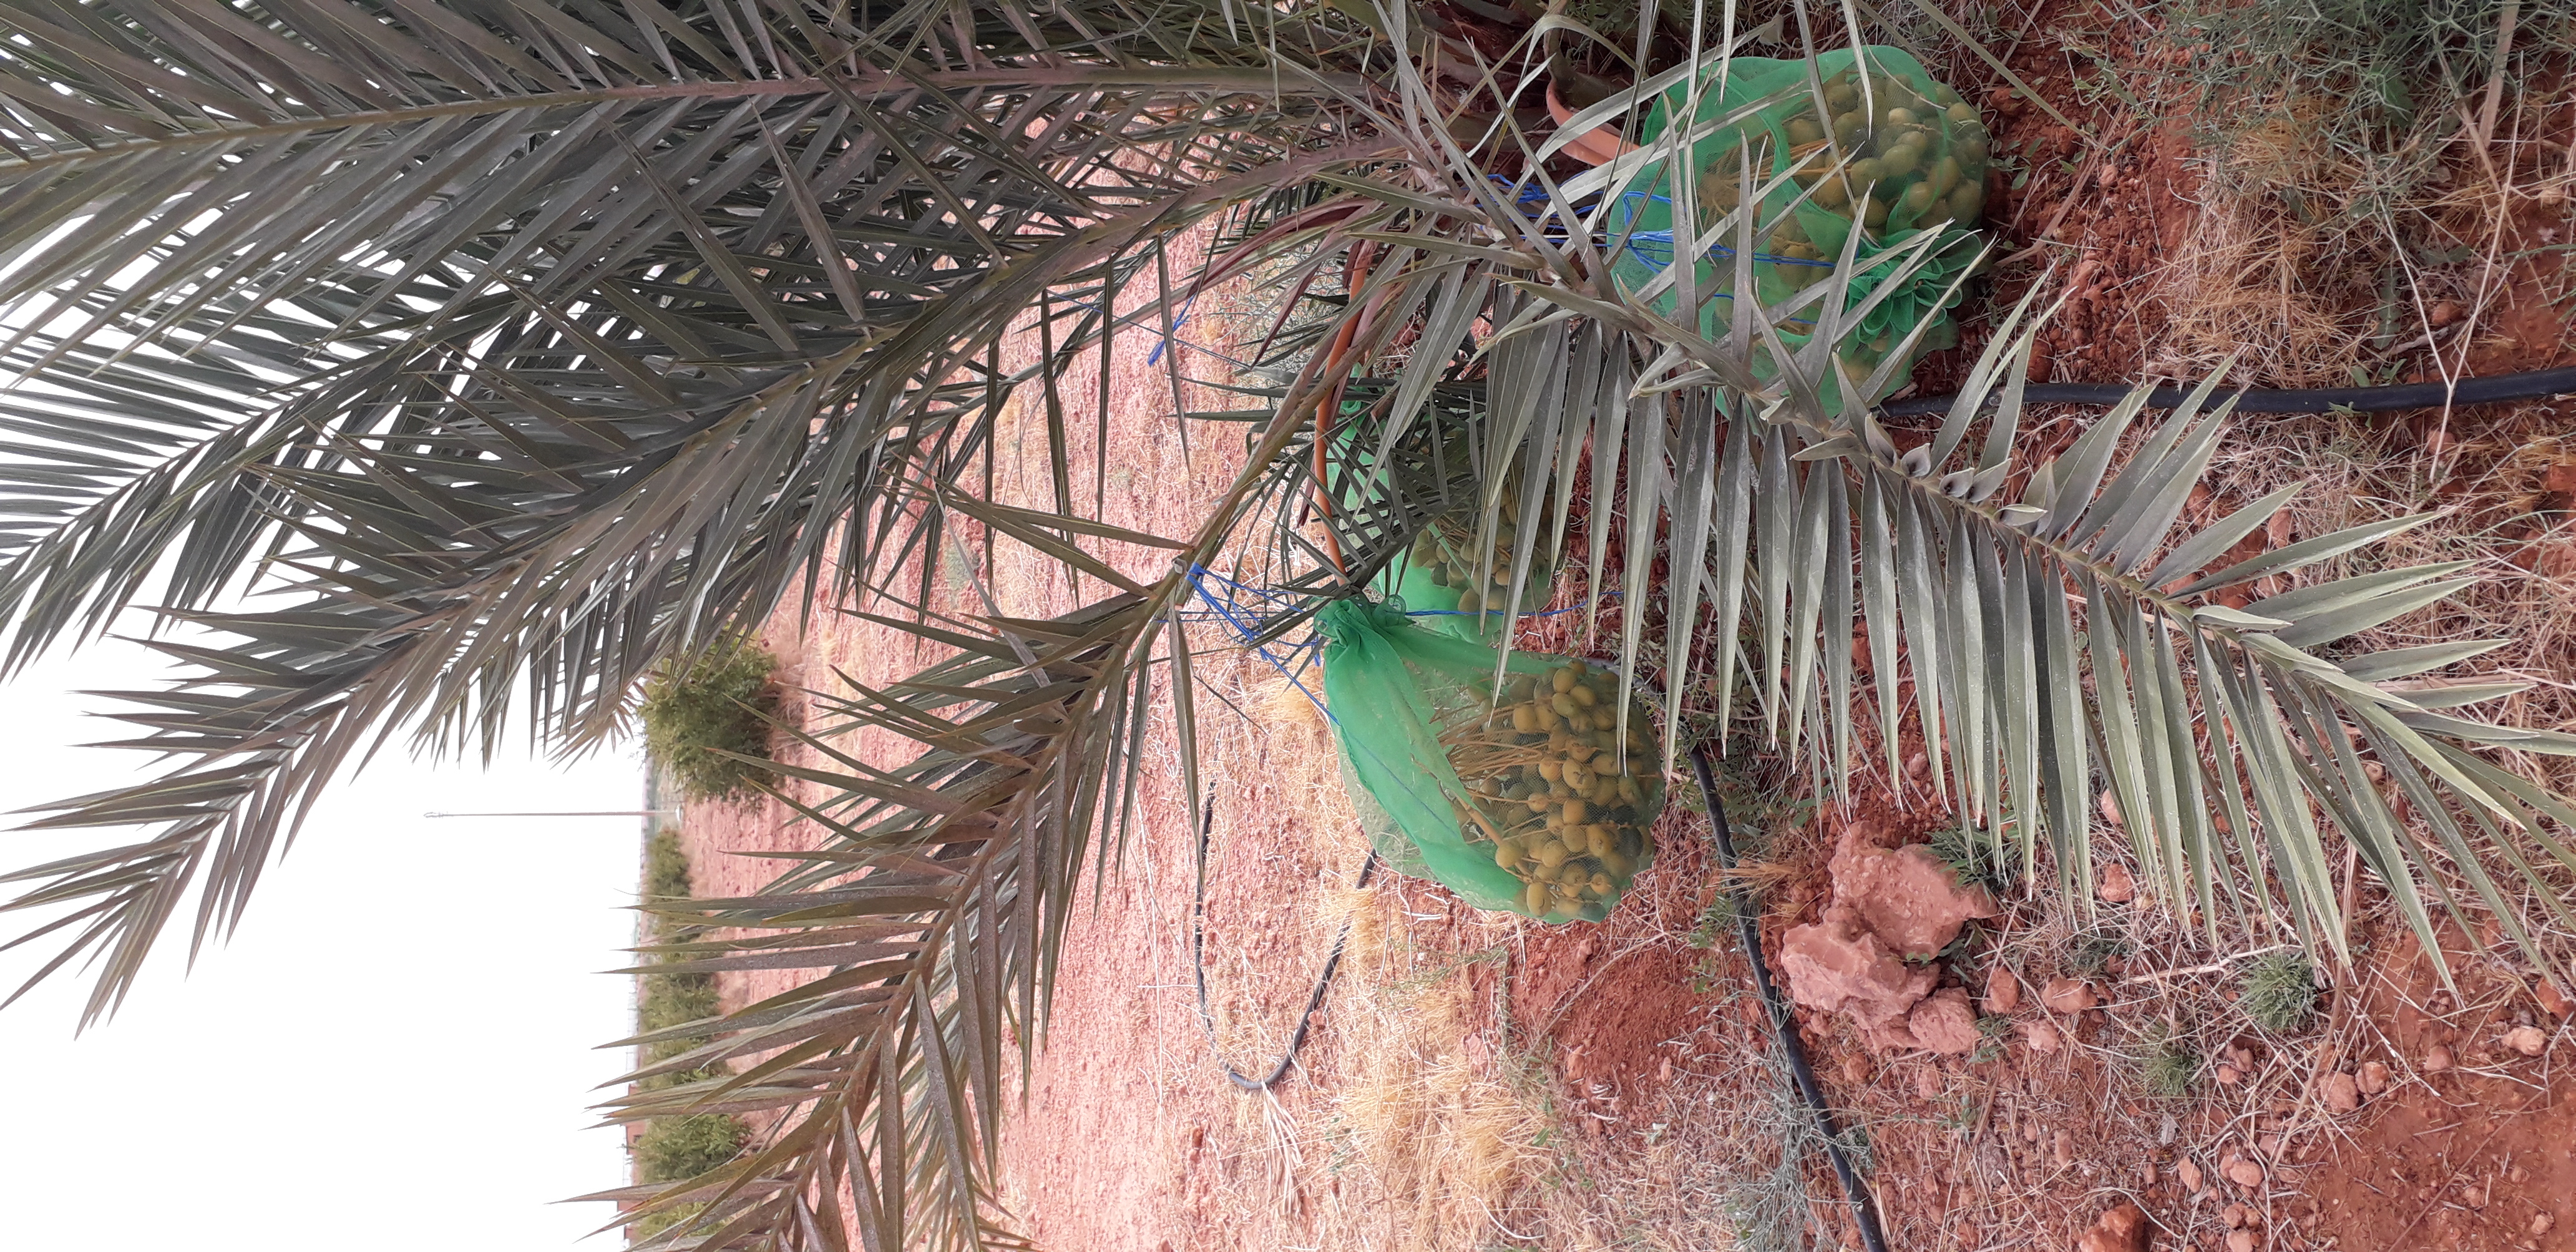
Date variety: Boufagous